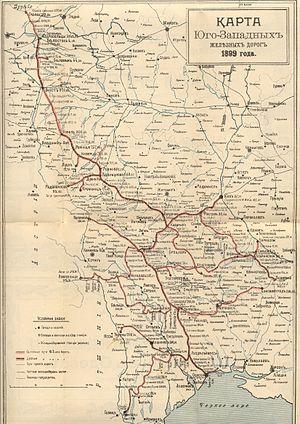
Novosselytsia est une ville de l'oblast de Tchernivtsi, en Ukraine, et le centre administratif du raïon de Novosselytsia. Sa population s'élevait à 7 642 habitants en 2016.